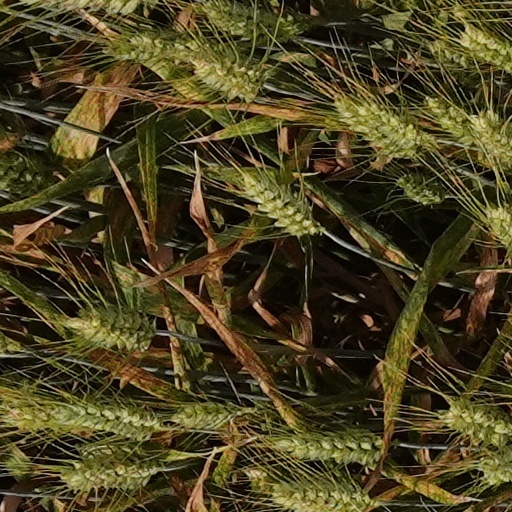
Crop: wheat